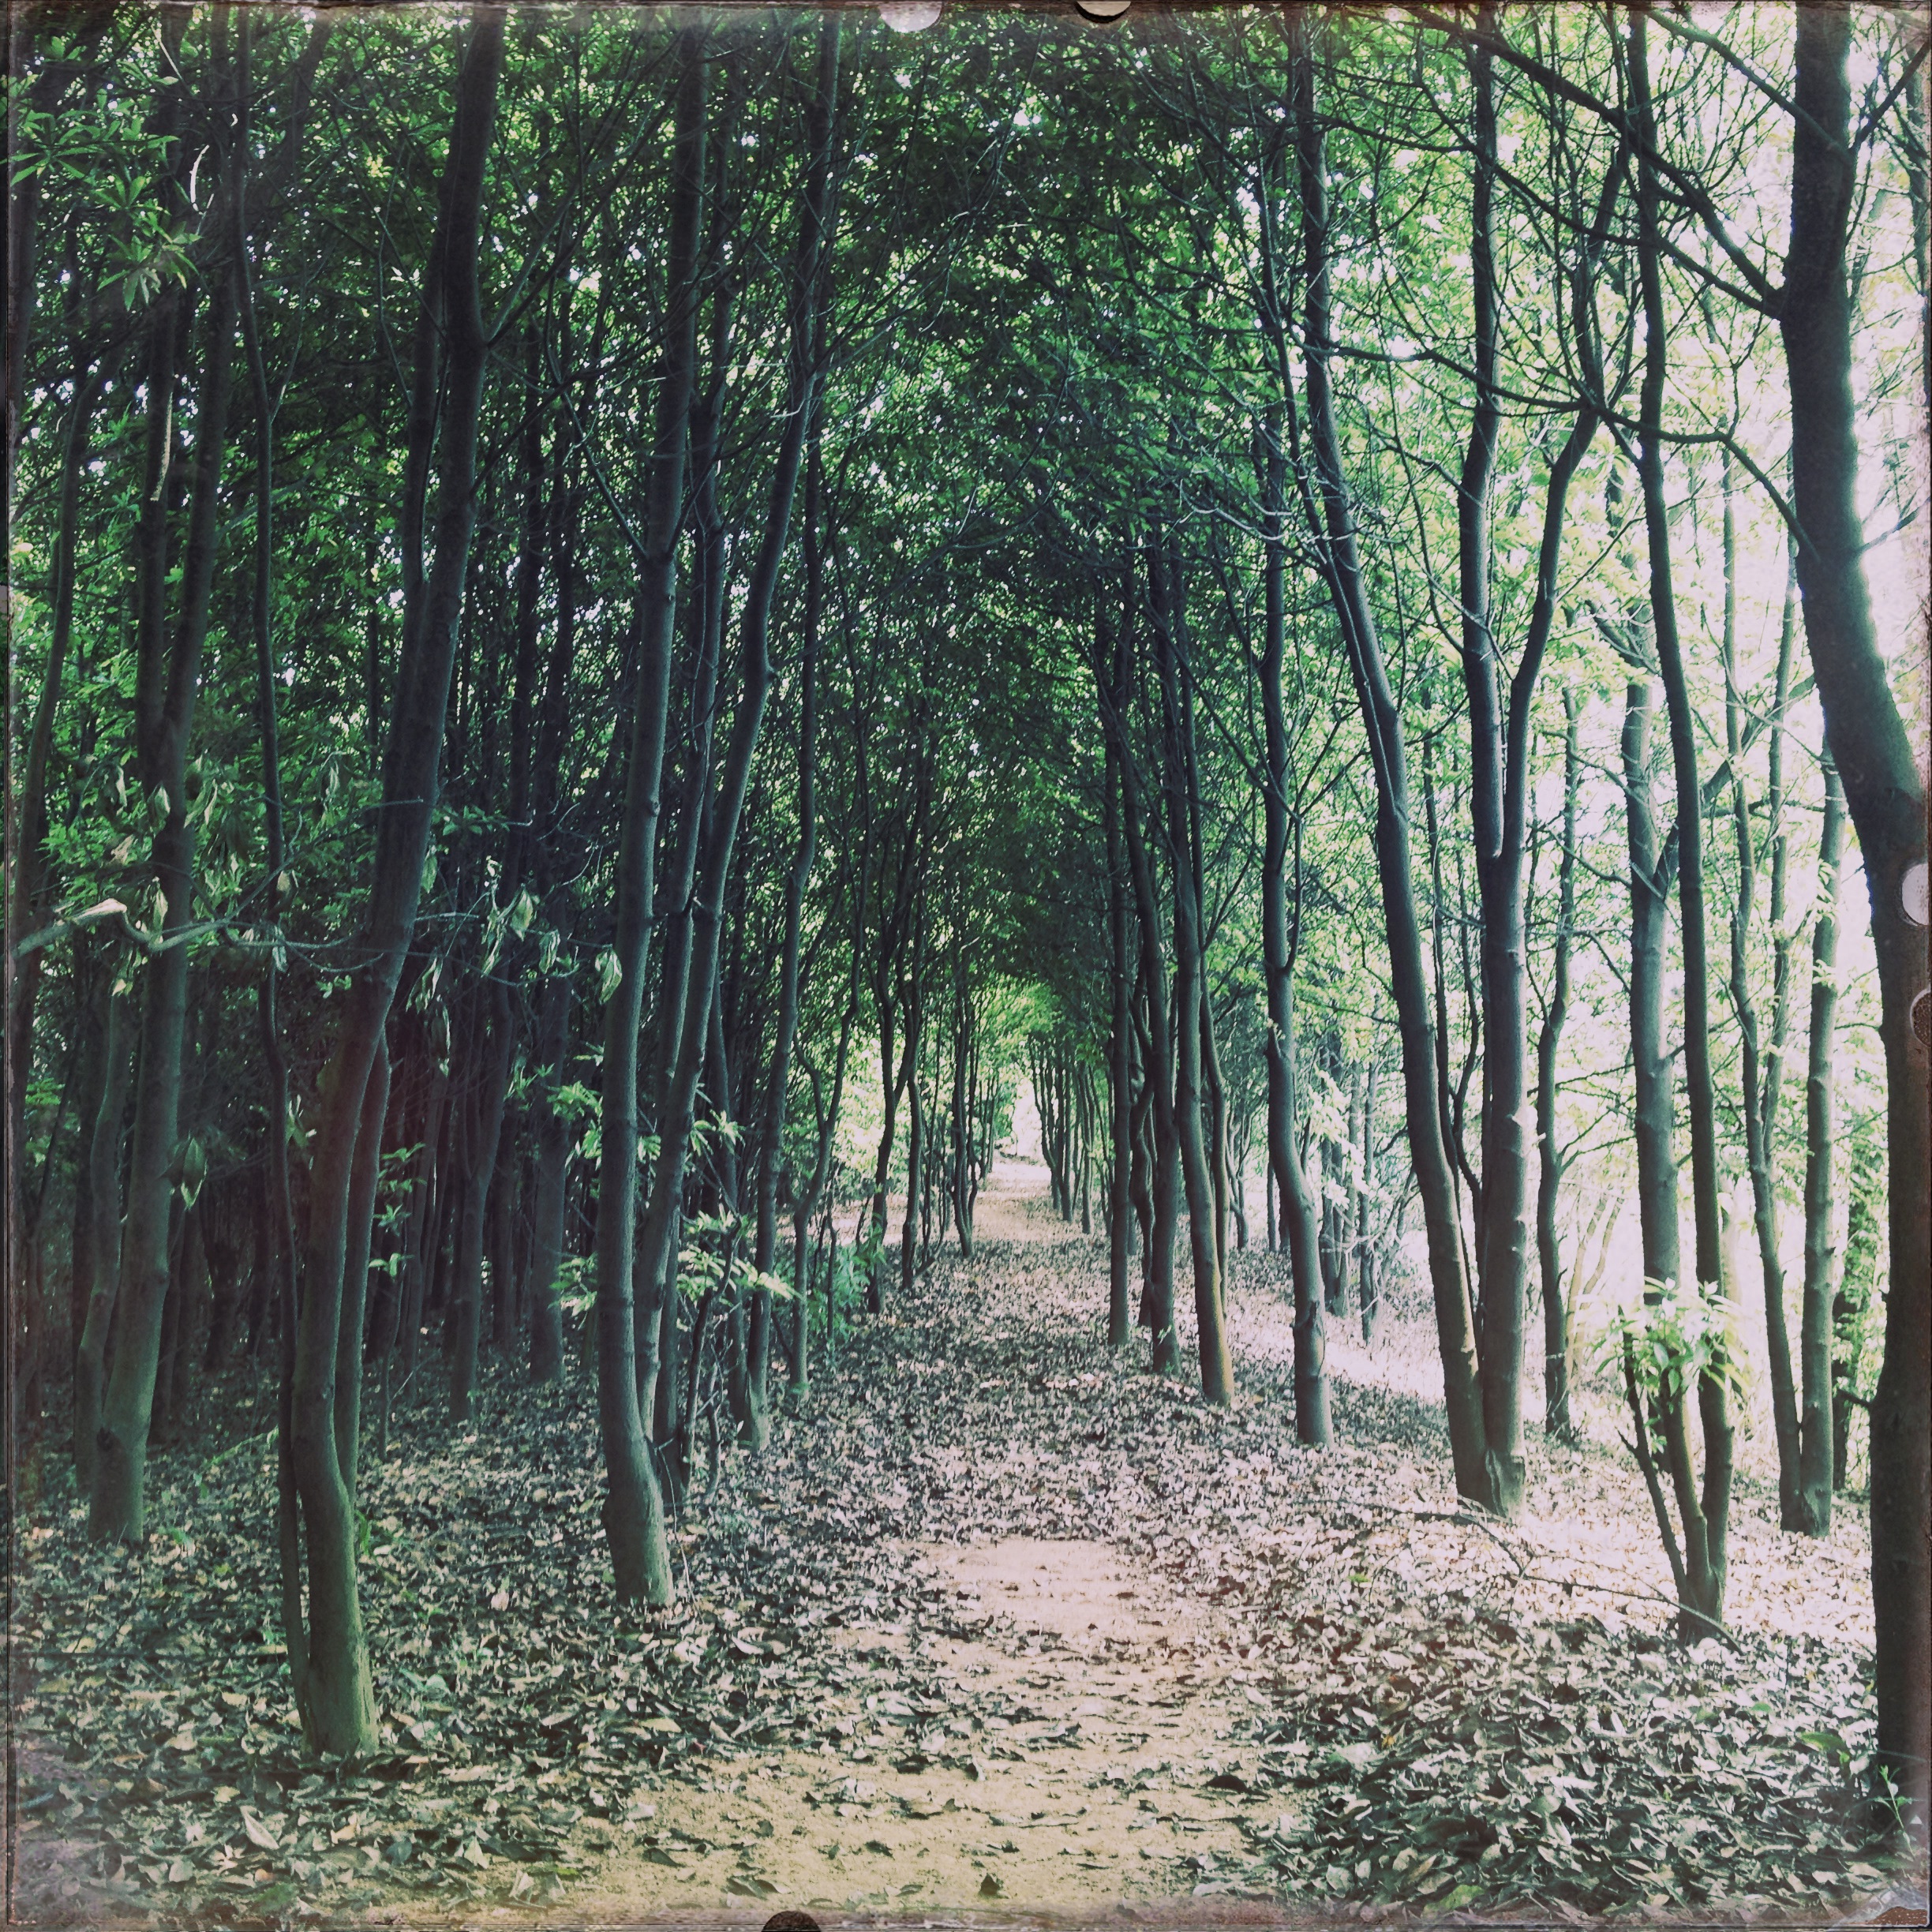
tree, forest, plant, trail, jungle, botany, plantation, grove, hipstamatic, woodland, habitat, standardflash, burkelens, shilsholefilm, ecosystem, natural environment, woody plant